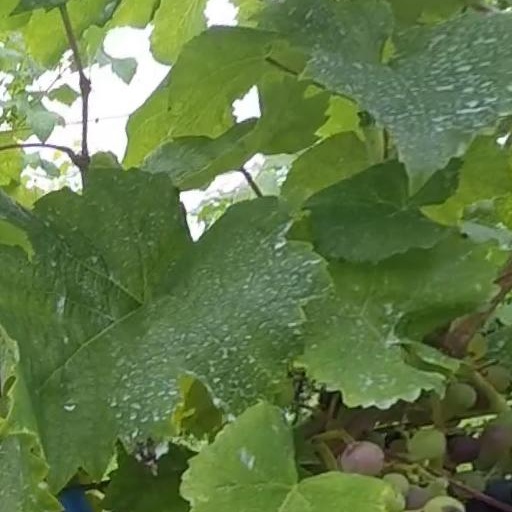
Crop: grape